Datar–Mathews method for real option valuation

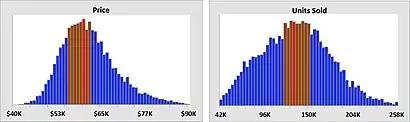
Fig. 15 Optimal ranges to maximize profitability. Left: Price $56K - $62K. Right: Units 120K - 150K. Result is 85%+ improved estimate.

The fuzzy pay-off method for real option valuation, created in 2009, provides another accessible approach to real option valuation. Though each use differing mathematical methods (Fuzzy: fuzzy logic; DM: numerical simulation and geometry) the underlying principal is strikingly similar: the likelihood of a positive payoff. Separately examining the two factors (possibility/probability, and positive payoff) demonstrates this similarity.